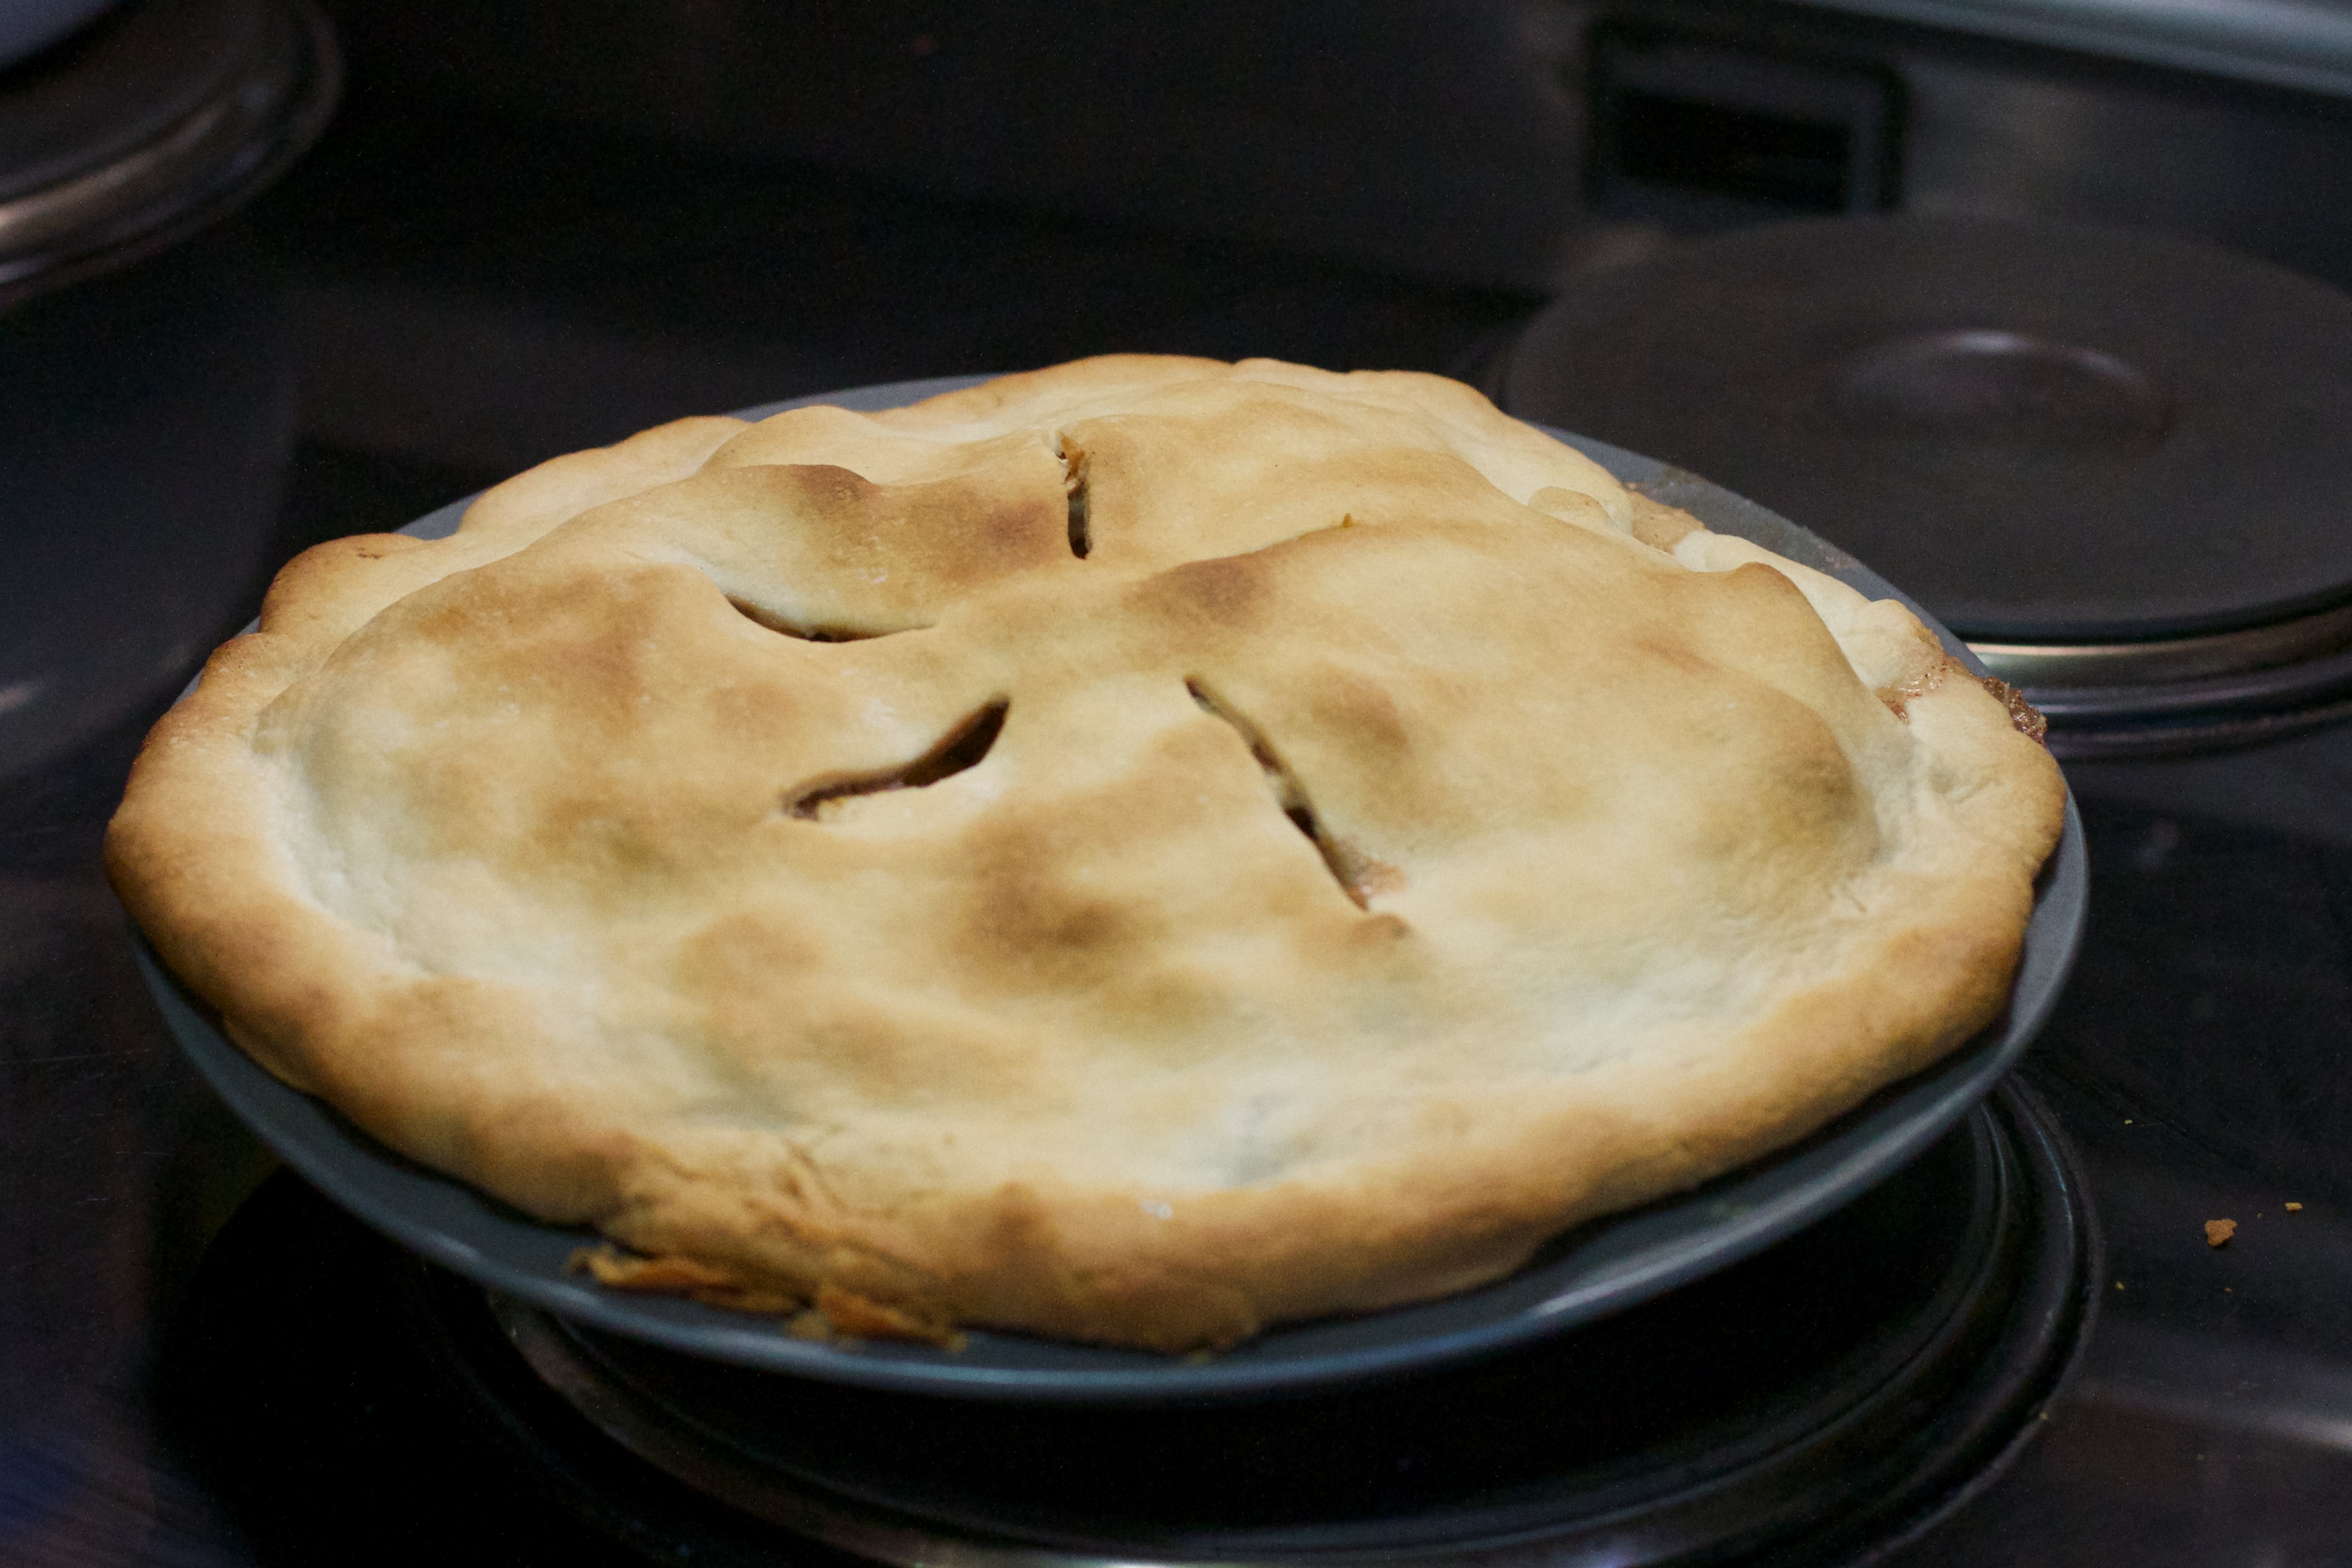
apple, dish, meal, food, breakfast, baking, dessert, cuisine, pie, baked goods, naan, flatbread, pot pie